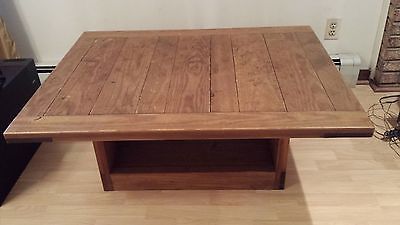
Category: table